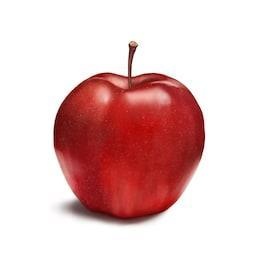
Label: apple